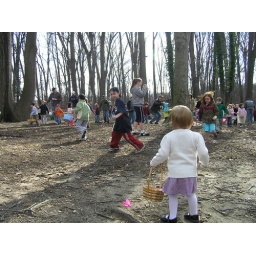
The girl in the pink sunglesses is deadly serious about this event.